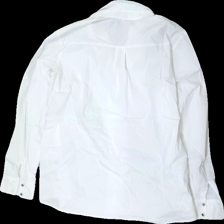
View: back
Type: Shirt
Category: Ladies
Brand: Not in the list
Brand text on label: Be yourself
Colors: White
Material: 54% Cotton 46% Nylon
Cut: Regular
Size: 38
Season: All
Stains: Major
Price range: <50
Recommended usage: Export